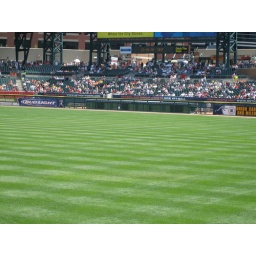
the new bullpens built in between the gap of the new left field fence and the original left field fence.